Bobrinsky Palace

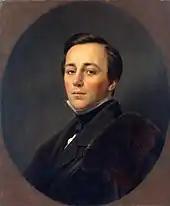
Alexander Alexeyevich Bobrinsky

The eldest son of Alexey Grigorievich, Count Alexey Alexeyevich Bobrinsky, and his wife, Sophia Alexandrovna Bobrinskaya, continued the traditions of the house. The palace was repeatedly visited by Emperor Nicholas I and Empress Alexandra Feodorovna. The salon of the junior Countess Bobrinskaya was frequented by the literati P. A. Vyazemsky, V. Zhukovskysky, the brothers Vielgorskys, as well by the imperial chancellor Prince A.M. Gorchakov.